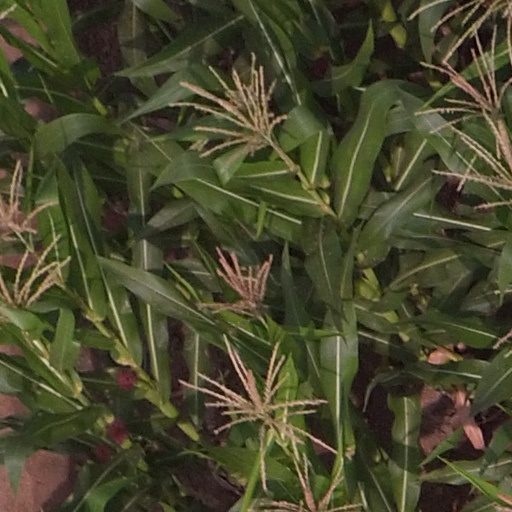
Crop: maize; corn